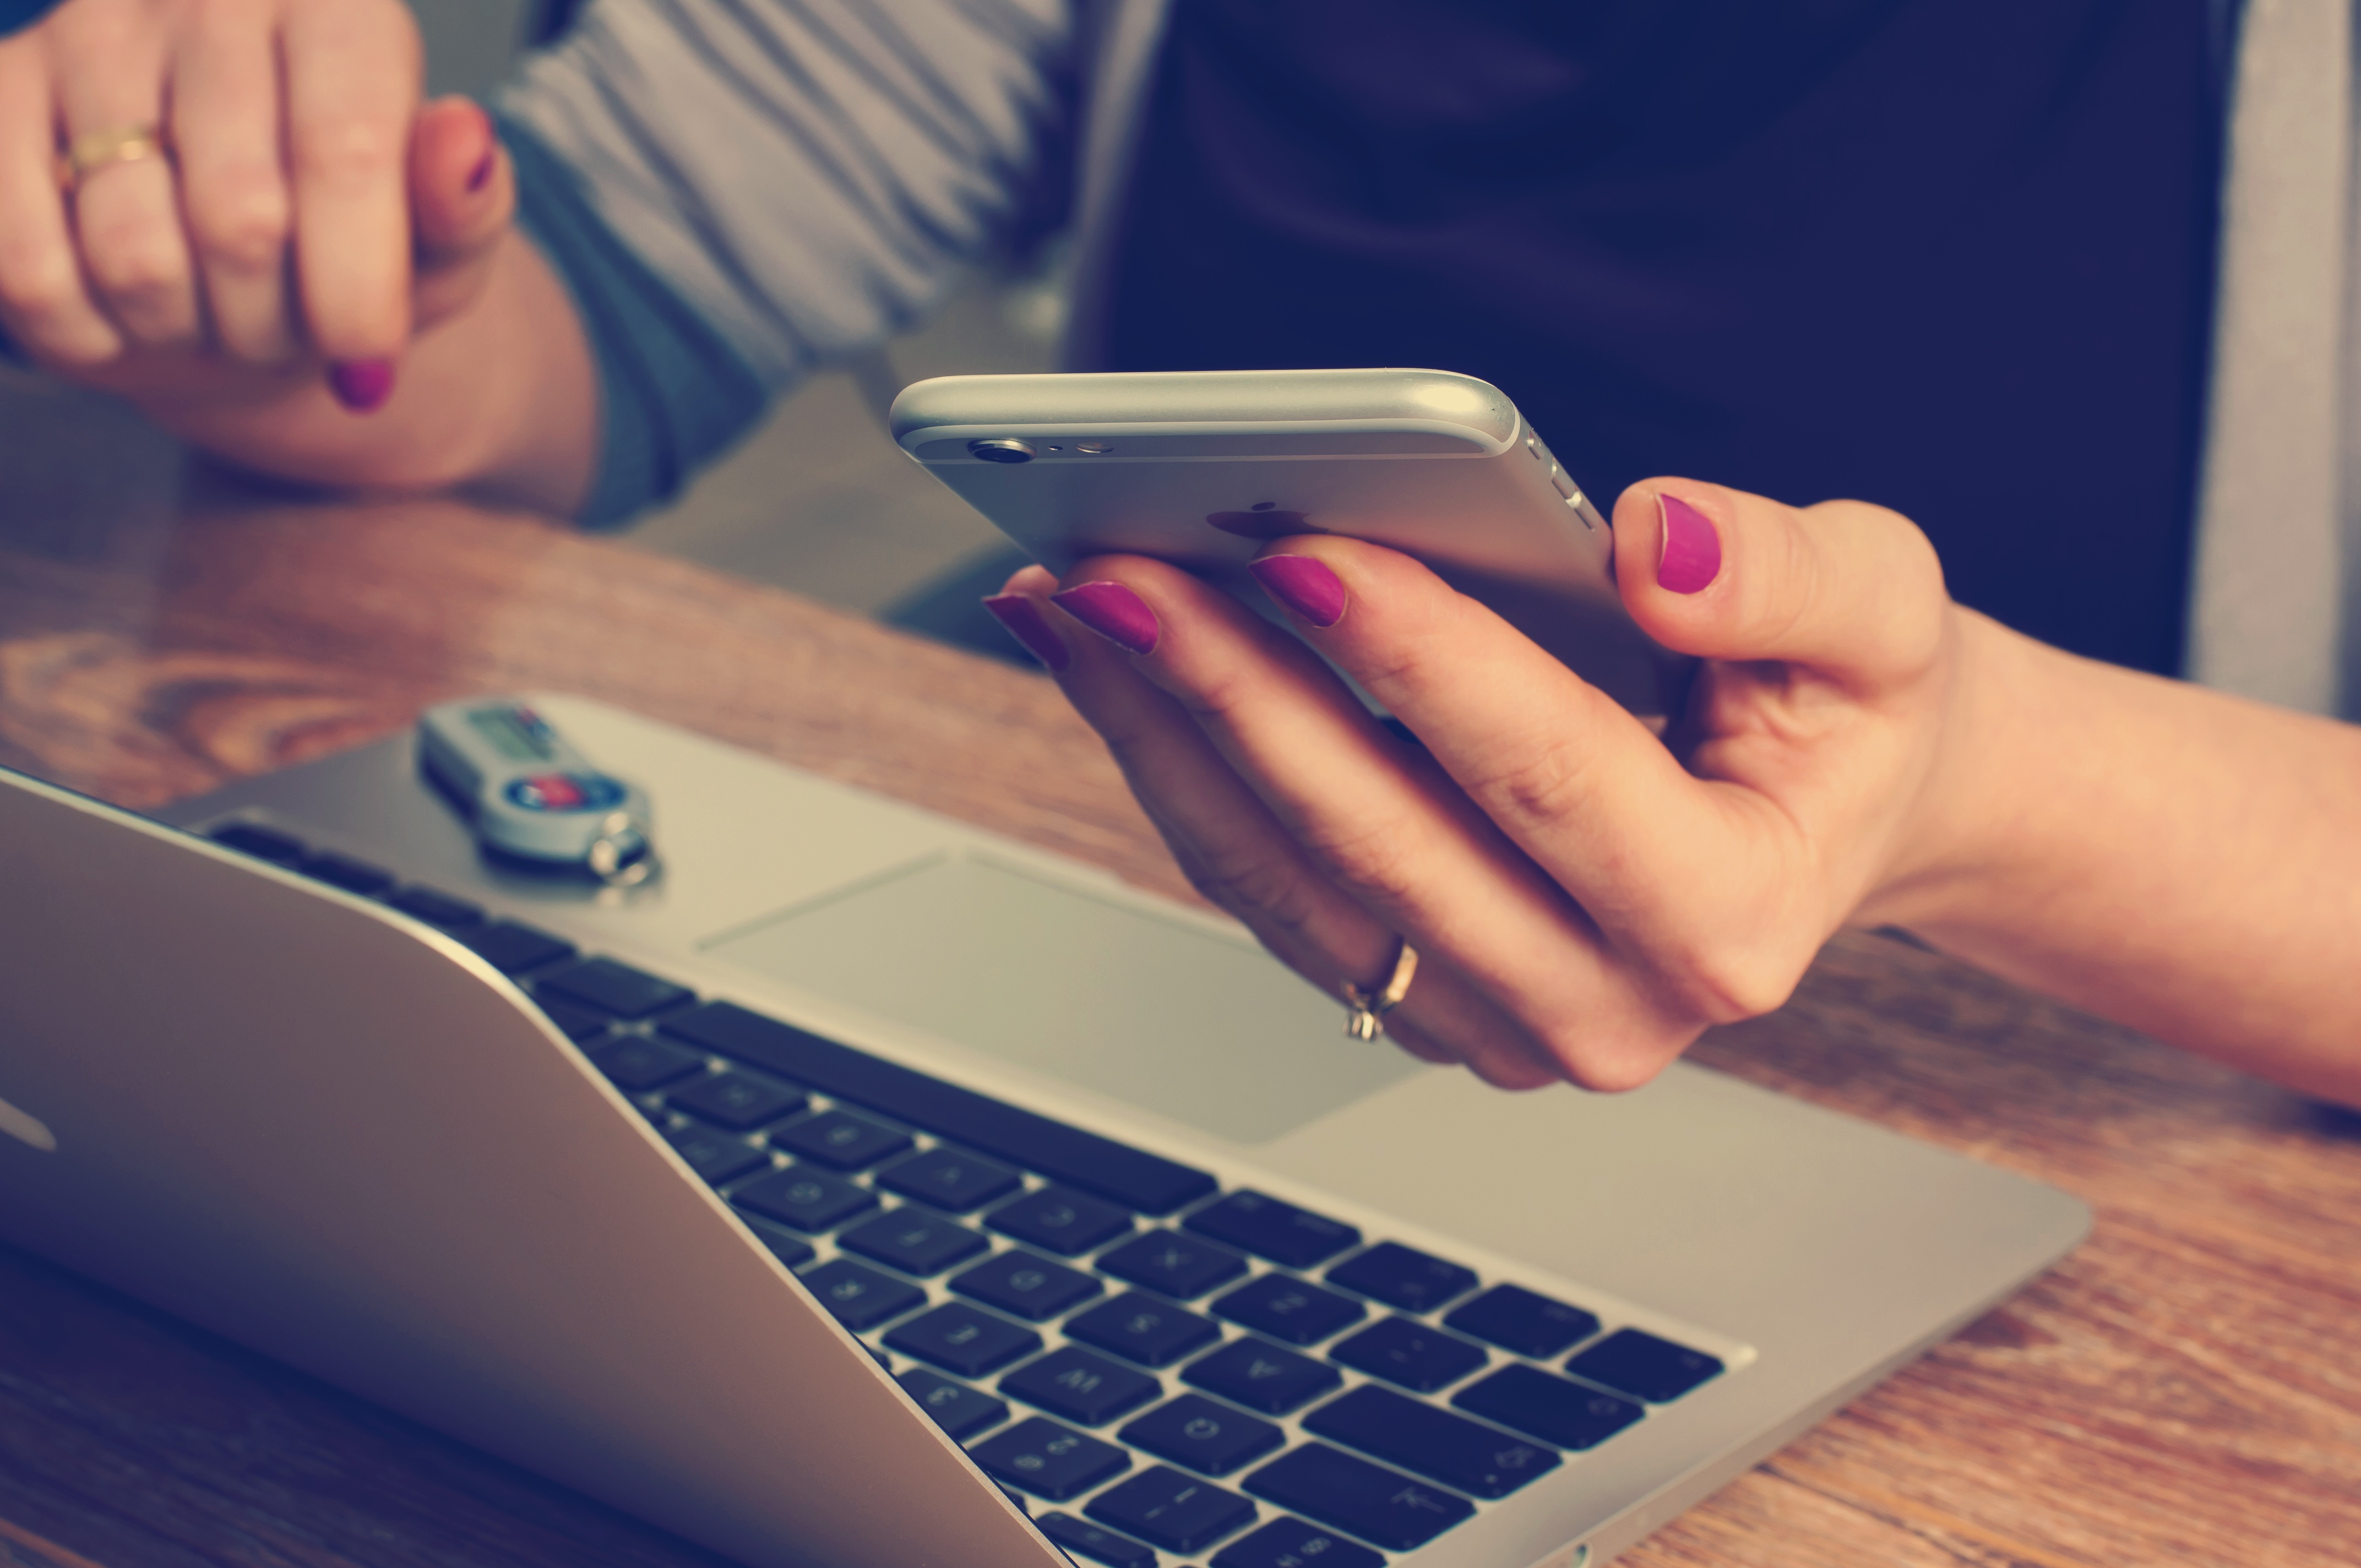
laptop, iphone, desk, computer, smartphone, macbook, writing, hand, apple, working, woman, technology, finger, color, gadget, blue, mobile phone, design, shape, businesswoman, notification, portable communications device